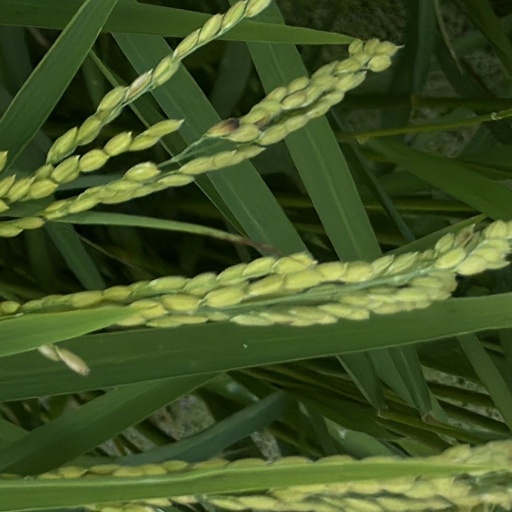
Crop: rice